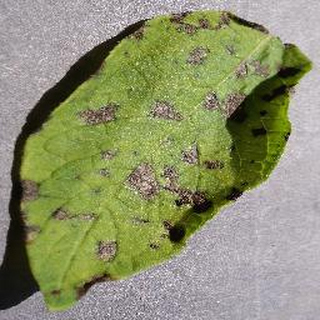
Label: potato_early_blight